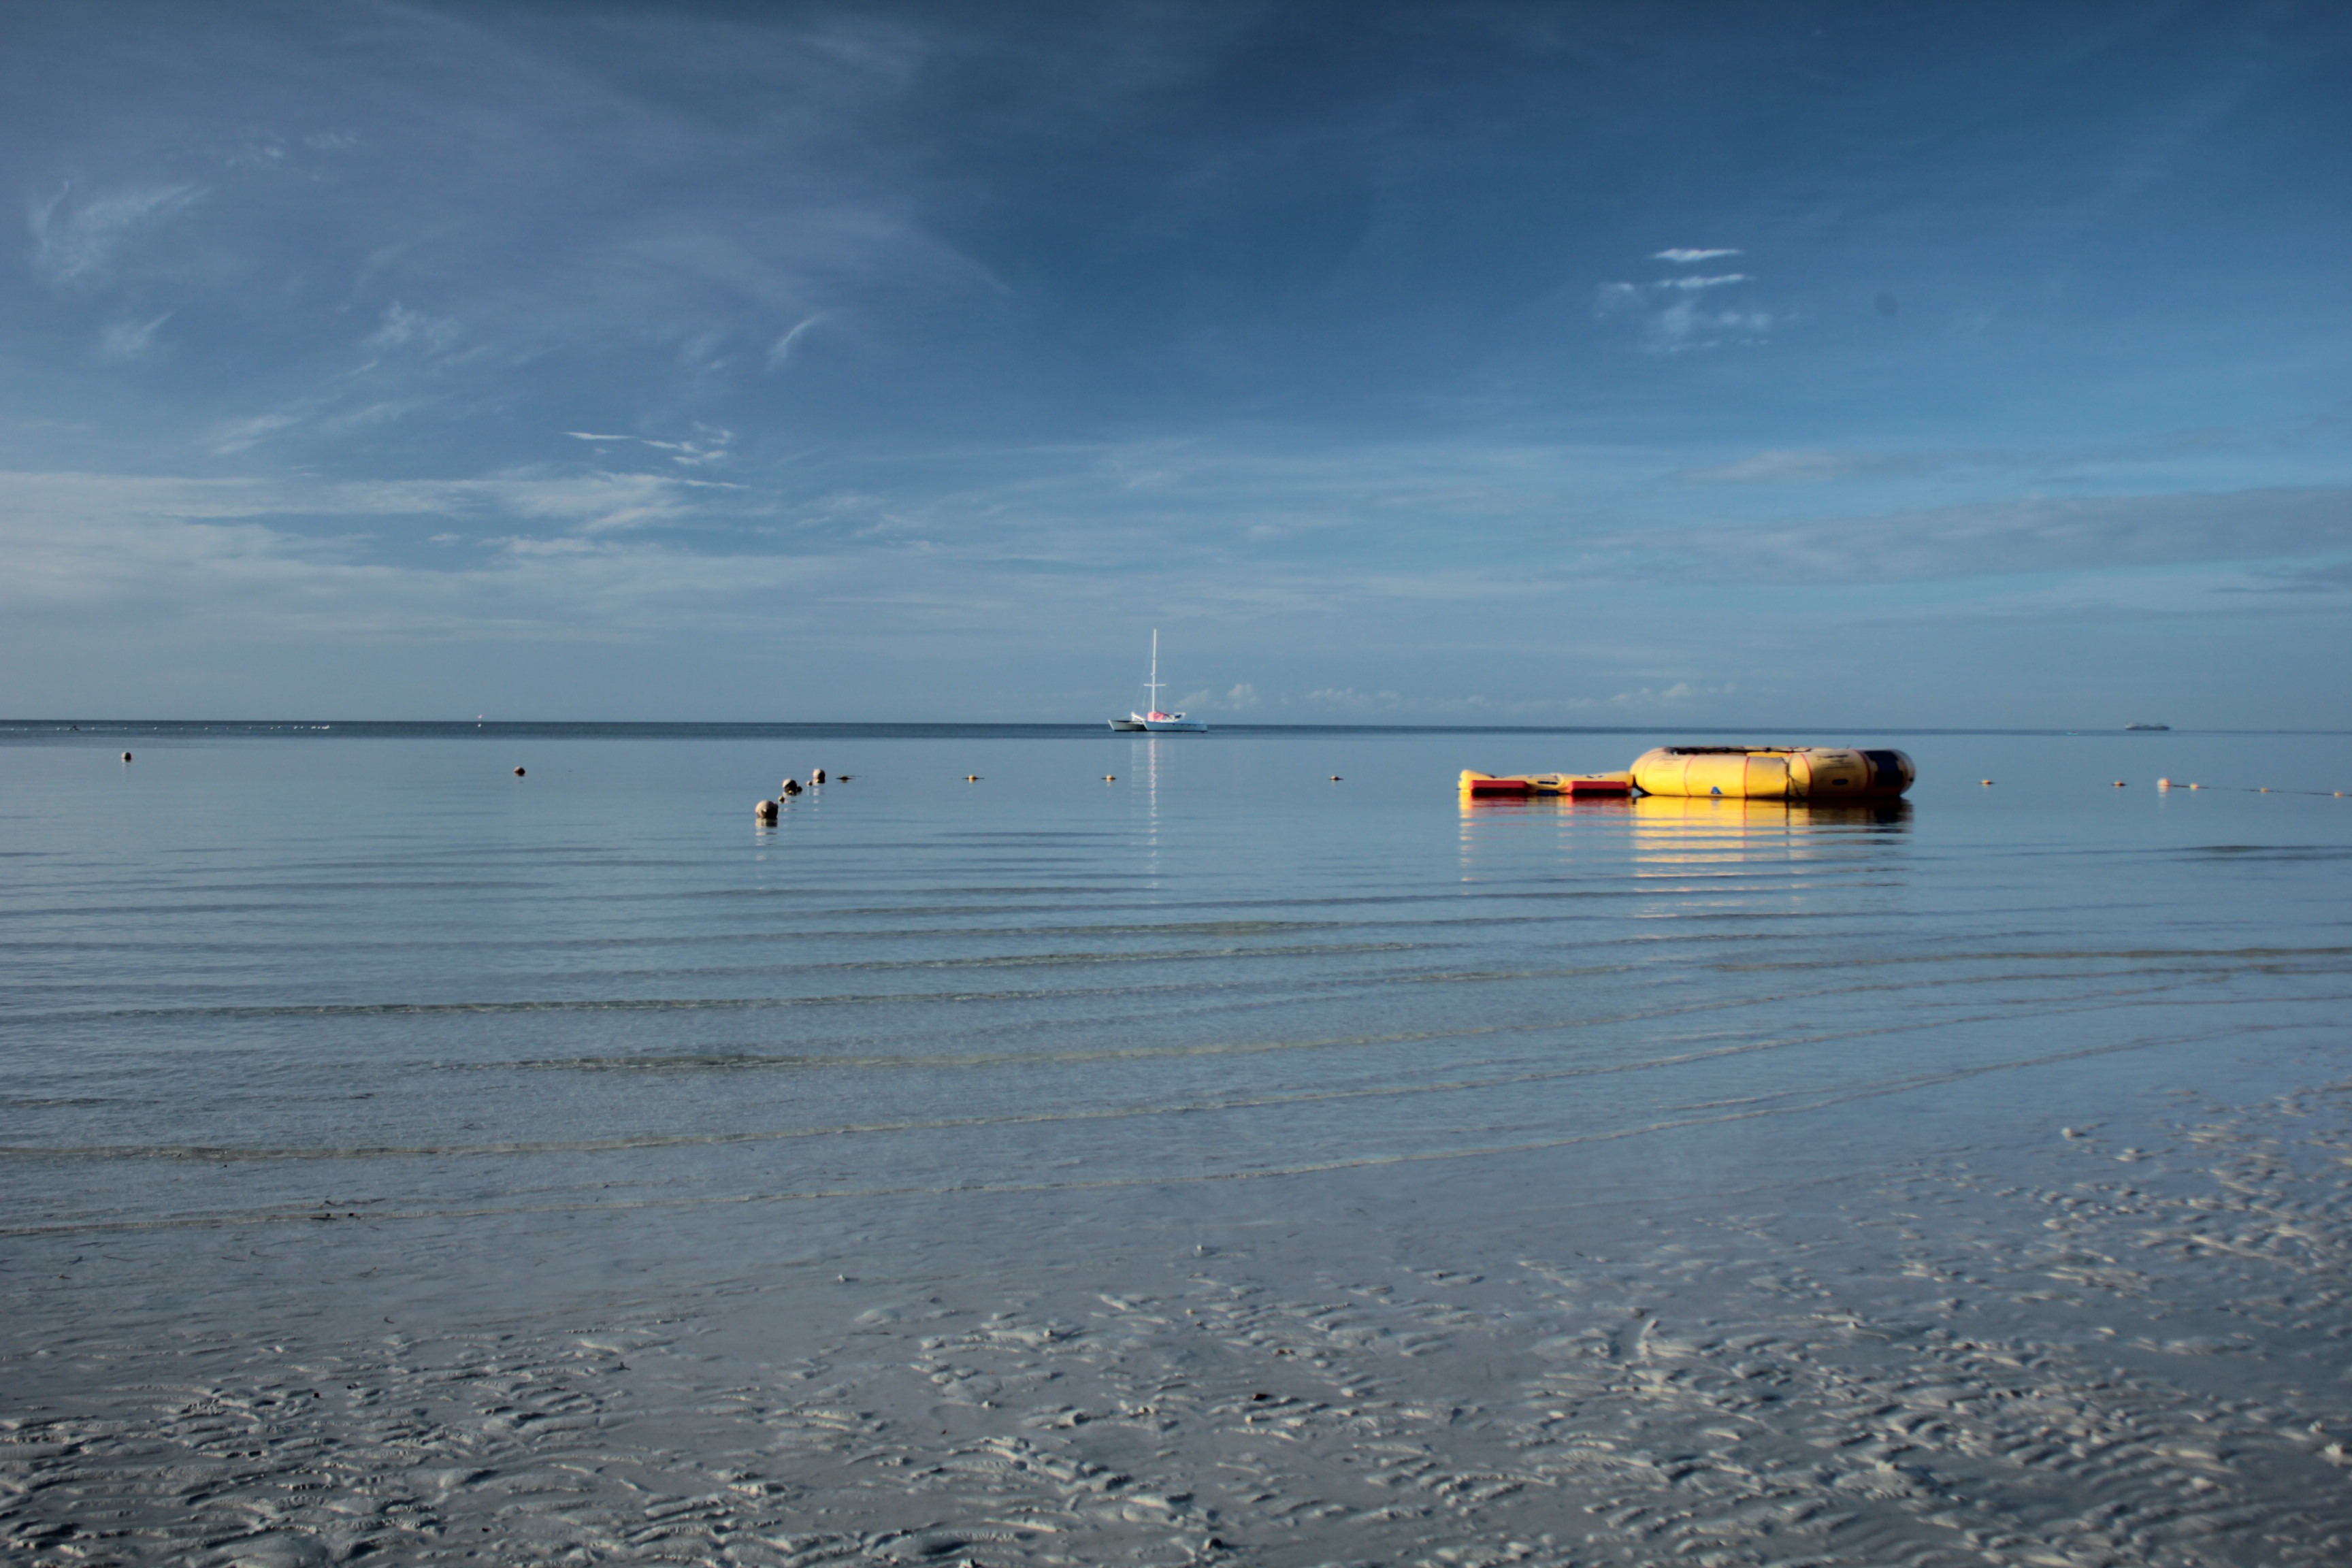
beach, sea, coast, ocean, horizon, cloud, sky, sunrise, sunset, boat, morning, shore, wave, lake, dawn, dusk, evening, reflection, vehicle, bay, body of water, philippines, dinghy, rubber boat, mudflat